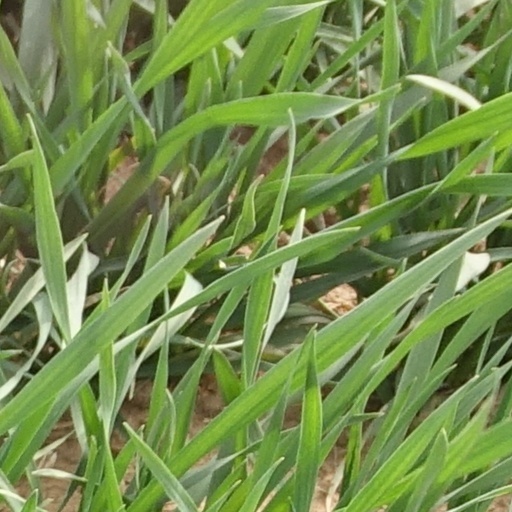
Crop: wheat